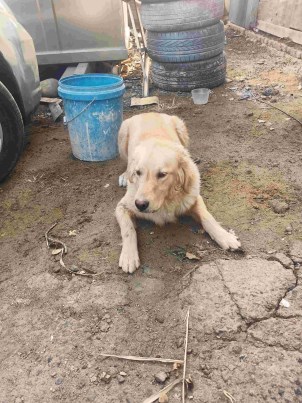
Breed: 5355-n000126-golden_retriever